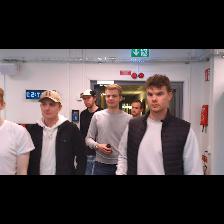
Label: Human